Al Ain Region

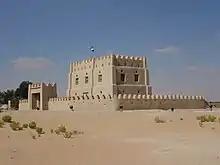
Al-'Ankah Fort in the village of Remah, between the cities of Al-Ain and Abu Dhabi

The city of Al-Ain, part of a historical region which also includes the adjacent Omani town of Al-Buraimi, is noted for its forts, oases, "aflāj" (underground water channels), and archaeological sites such as those of Hili and Rumailah. Sites outside the city include Jebel Hafeet and Al-A'ankah Fort. Sheikh Zayed bin Sultan Al Nahyan had been the Ruler's Representative in this region, before becoming the Ruler of Abu Dhabi and President of the United Arab Emirates. In March 2017, Sheikh Khalifa bin Zayed al-Nahyan renamed the region as Al Ain Region.